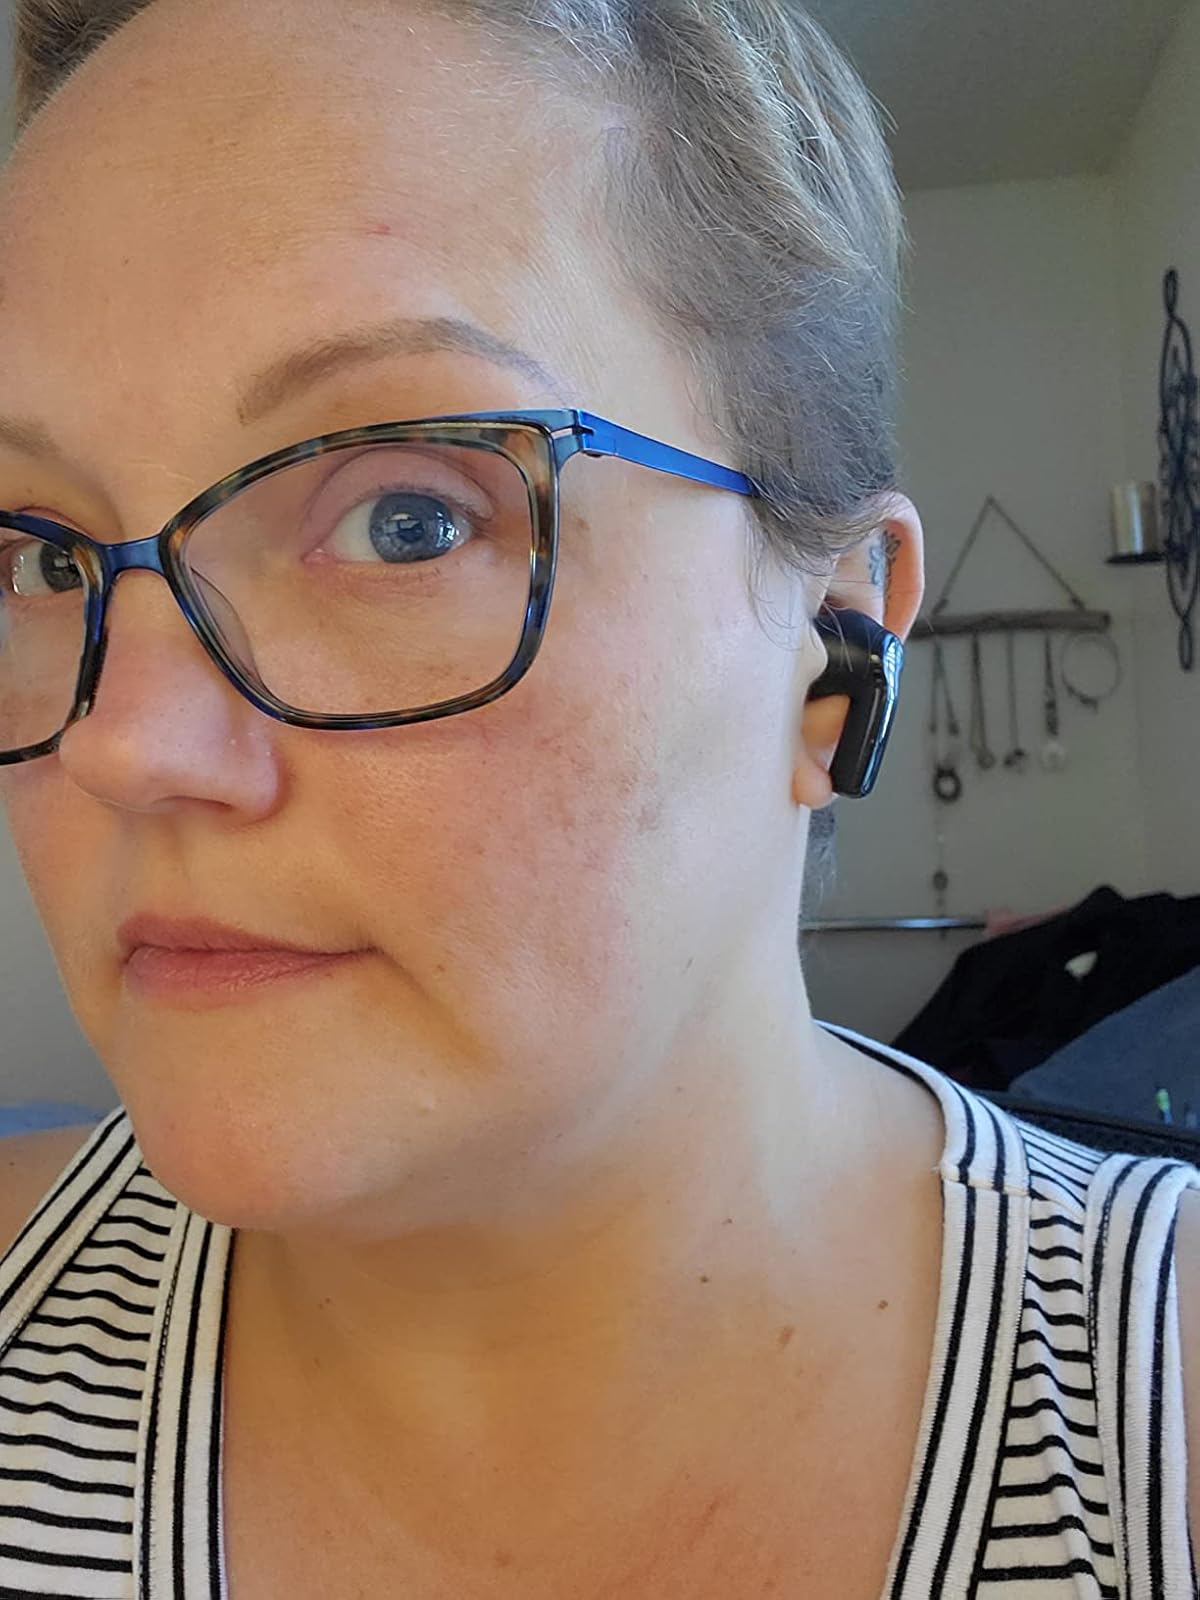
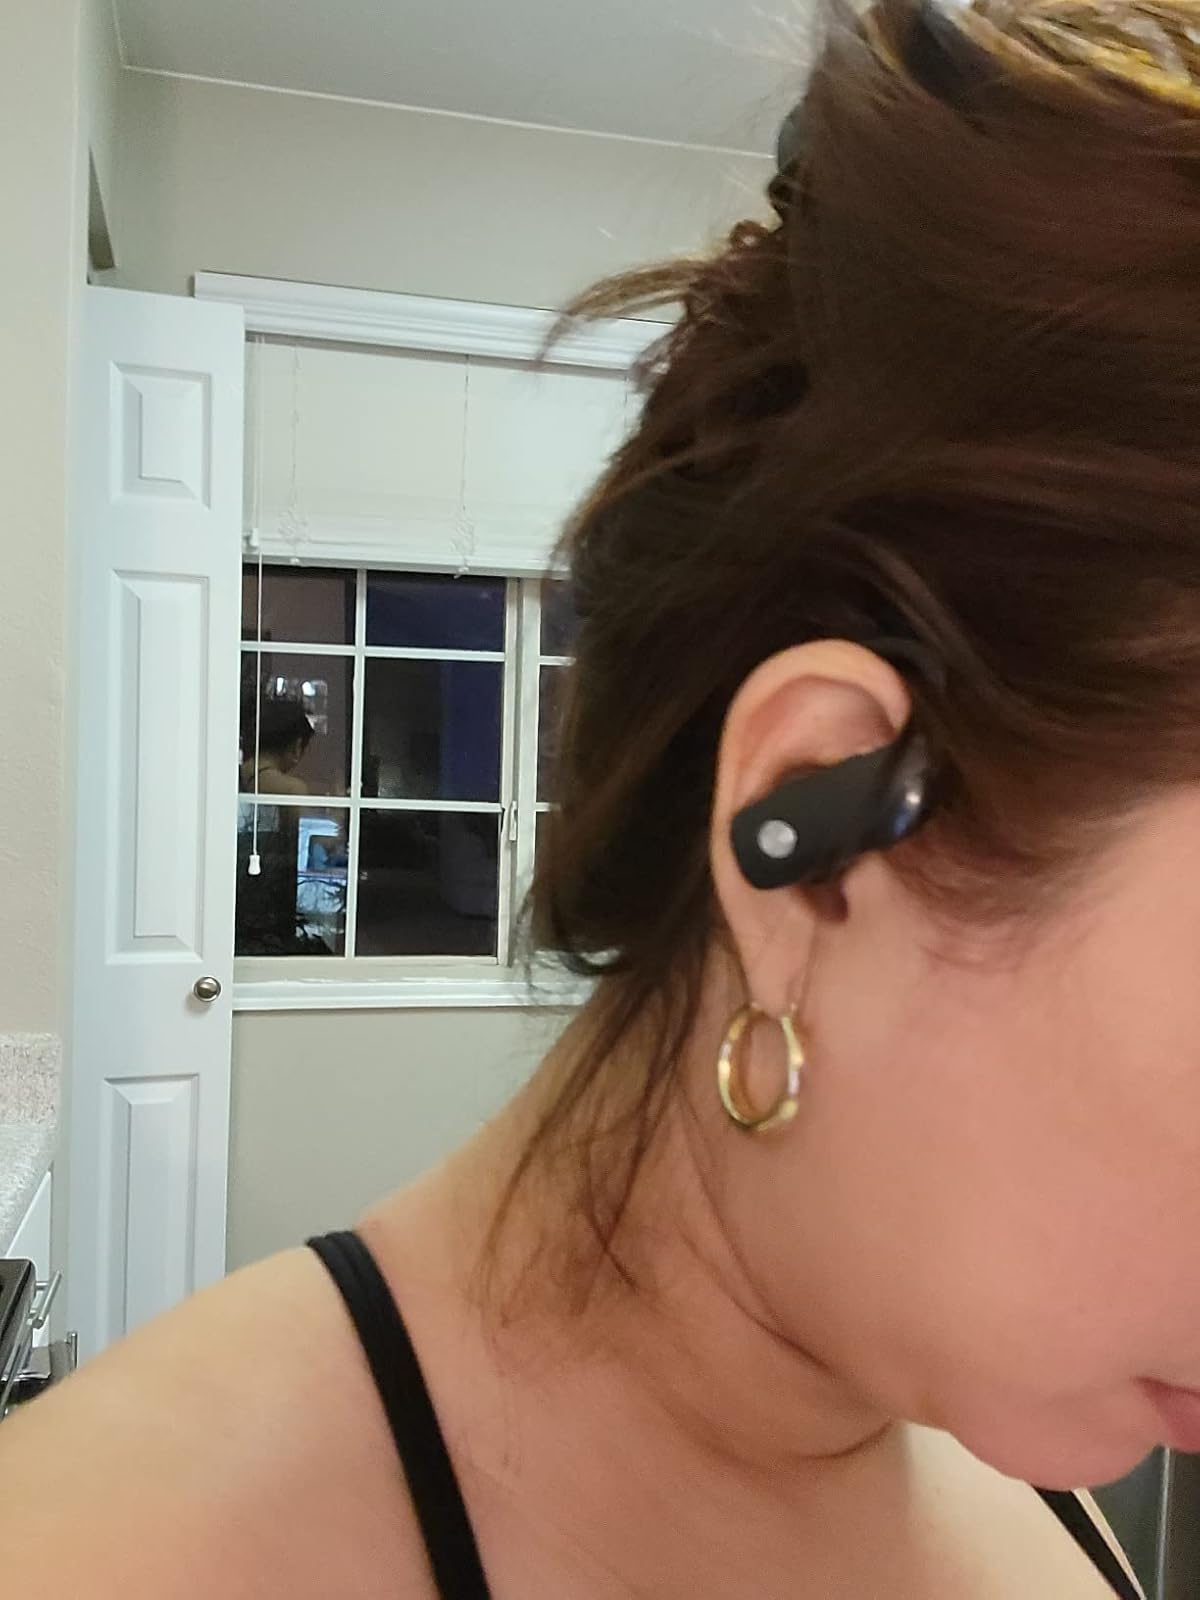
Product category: earbuds
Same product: no